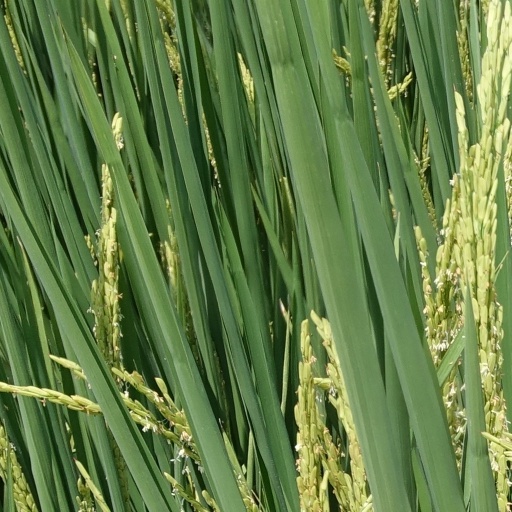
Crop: rice